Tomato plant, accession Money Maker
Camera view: tilt-top (135 deg); turntable rotation: 210 degrees
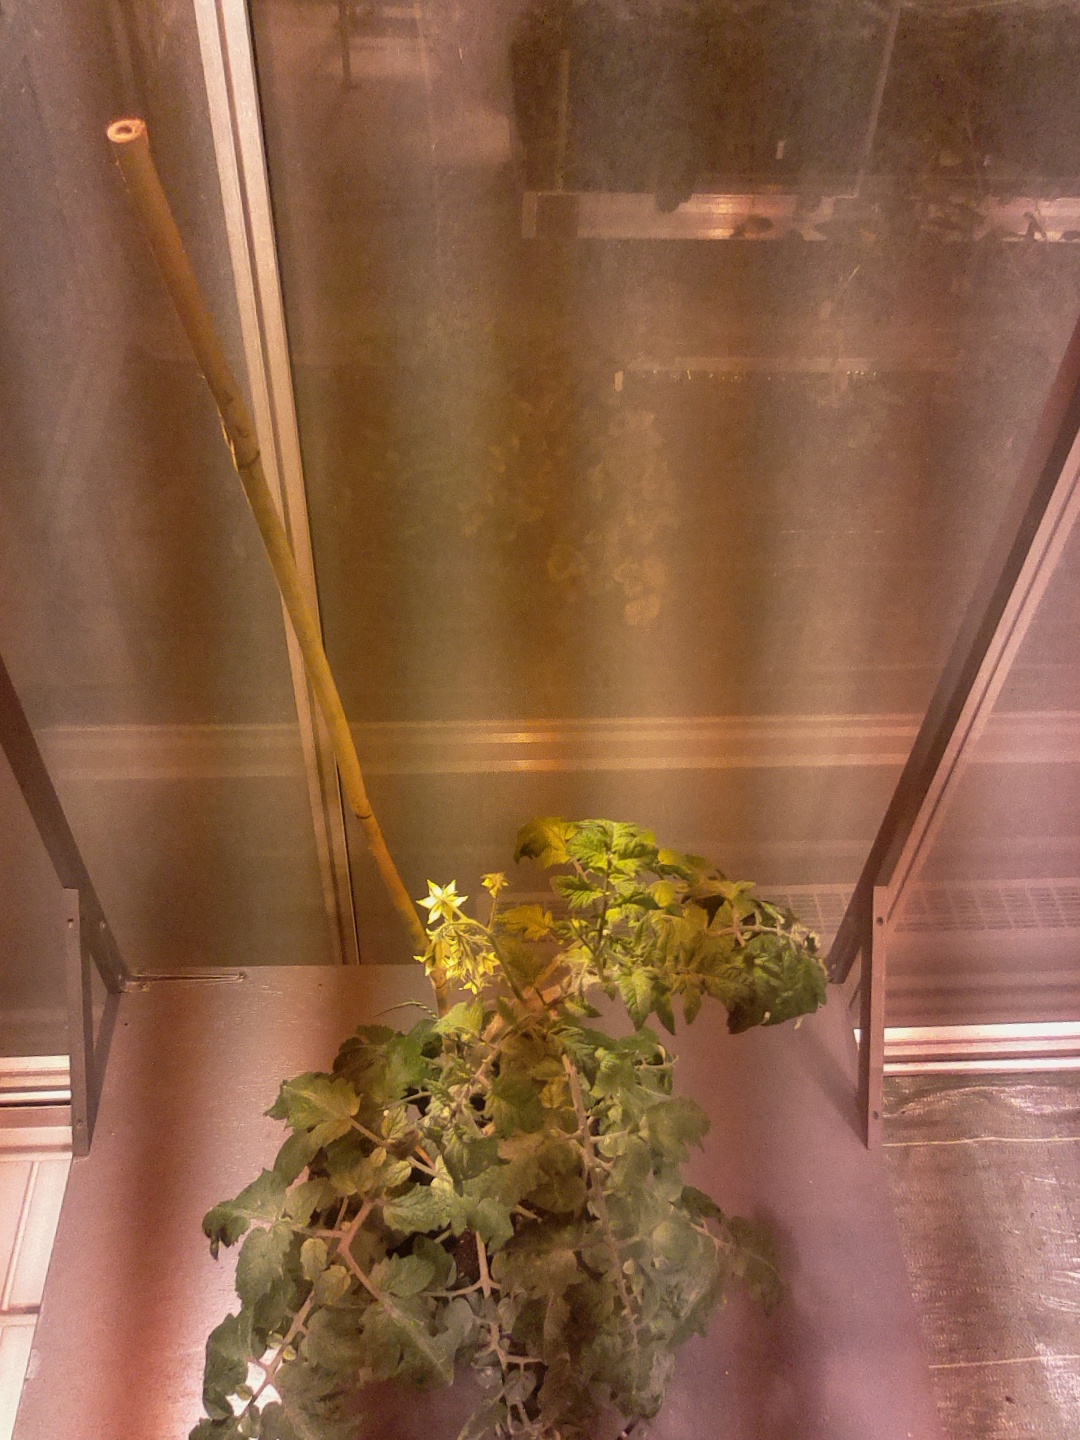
BBCH growth stage 68: Full flowering, 80%-90% of flowers open, more petals falling